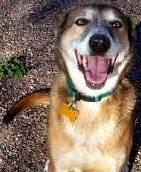
dog